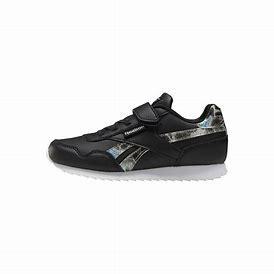
Brand: Reebok
Model: Royal Classic Jogger 3